Dmitrievskaya Tower

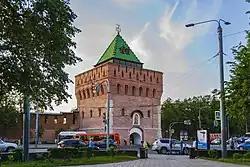
The Dmitrievskaya Tower gleams in the mid-day sun.

The Dmitrievskaya Tower is the main tower on the southern wall of the Nizhny Novgorod Kremlin which overlooks the Minin and Pozharsky Square. The tower named after a powerful Prince of Suzdal and Nizhny Novgorod Dmitry of Suzdal. Another version claims that the name gave a church which was sanctified of the name of Saint Demetrius of Thessaloniki. This church was located opposite the tower.